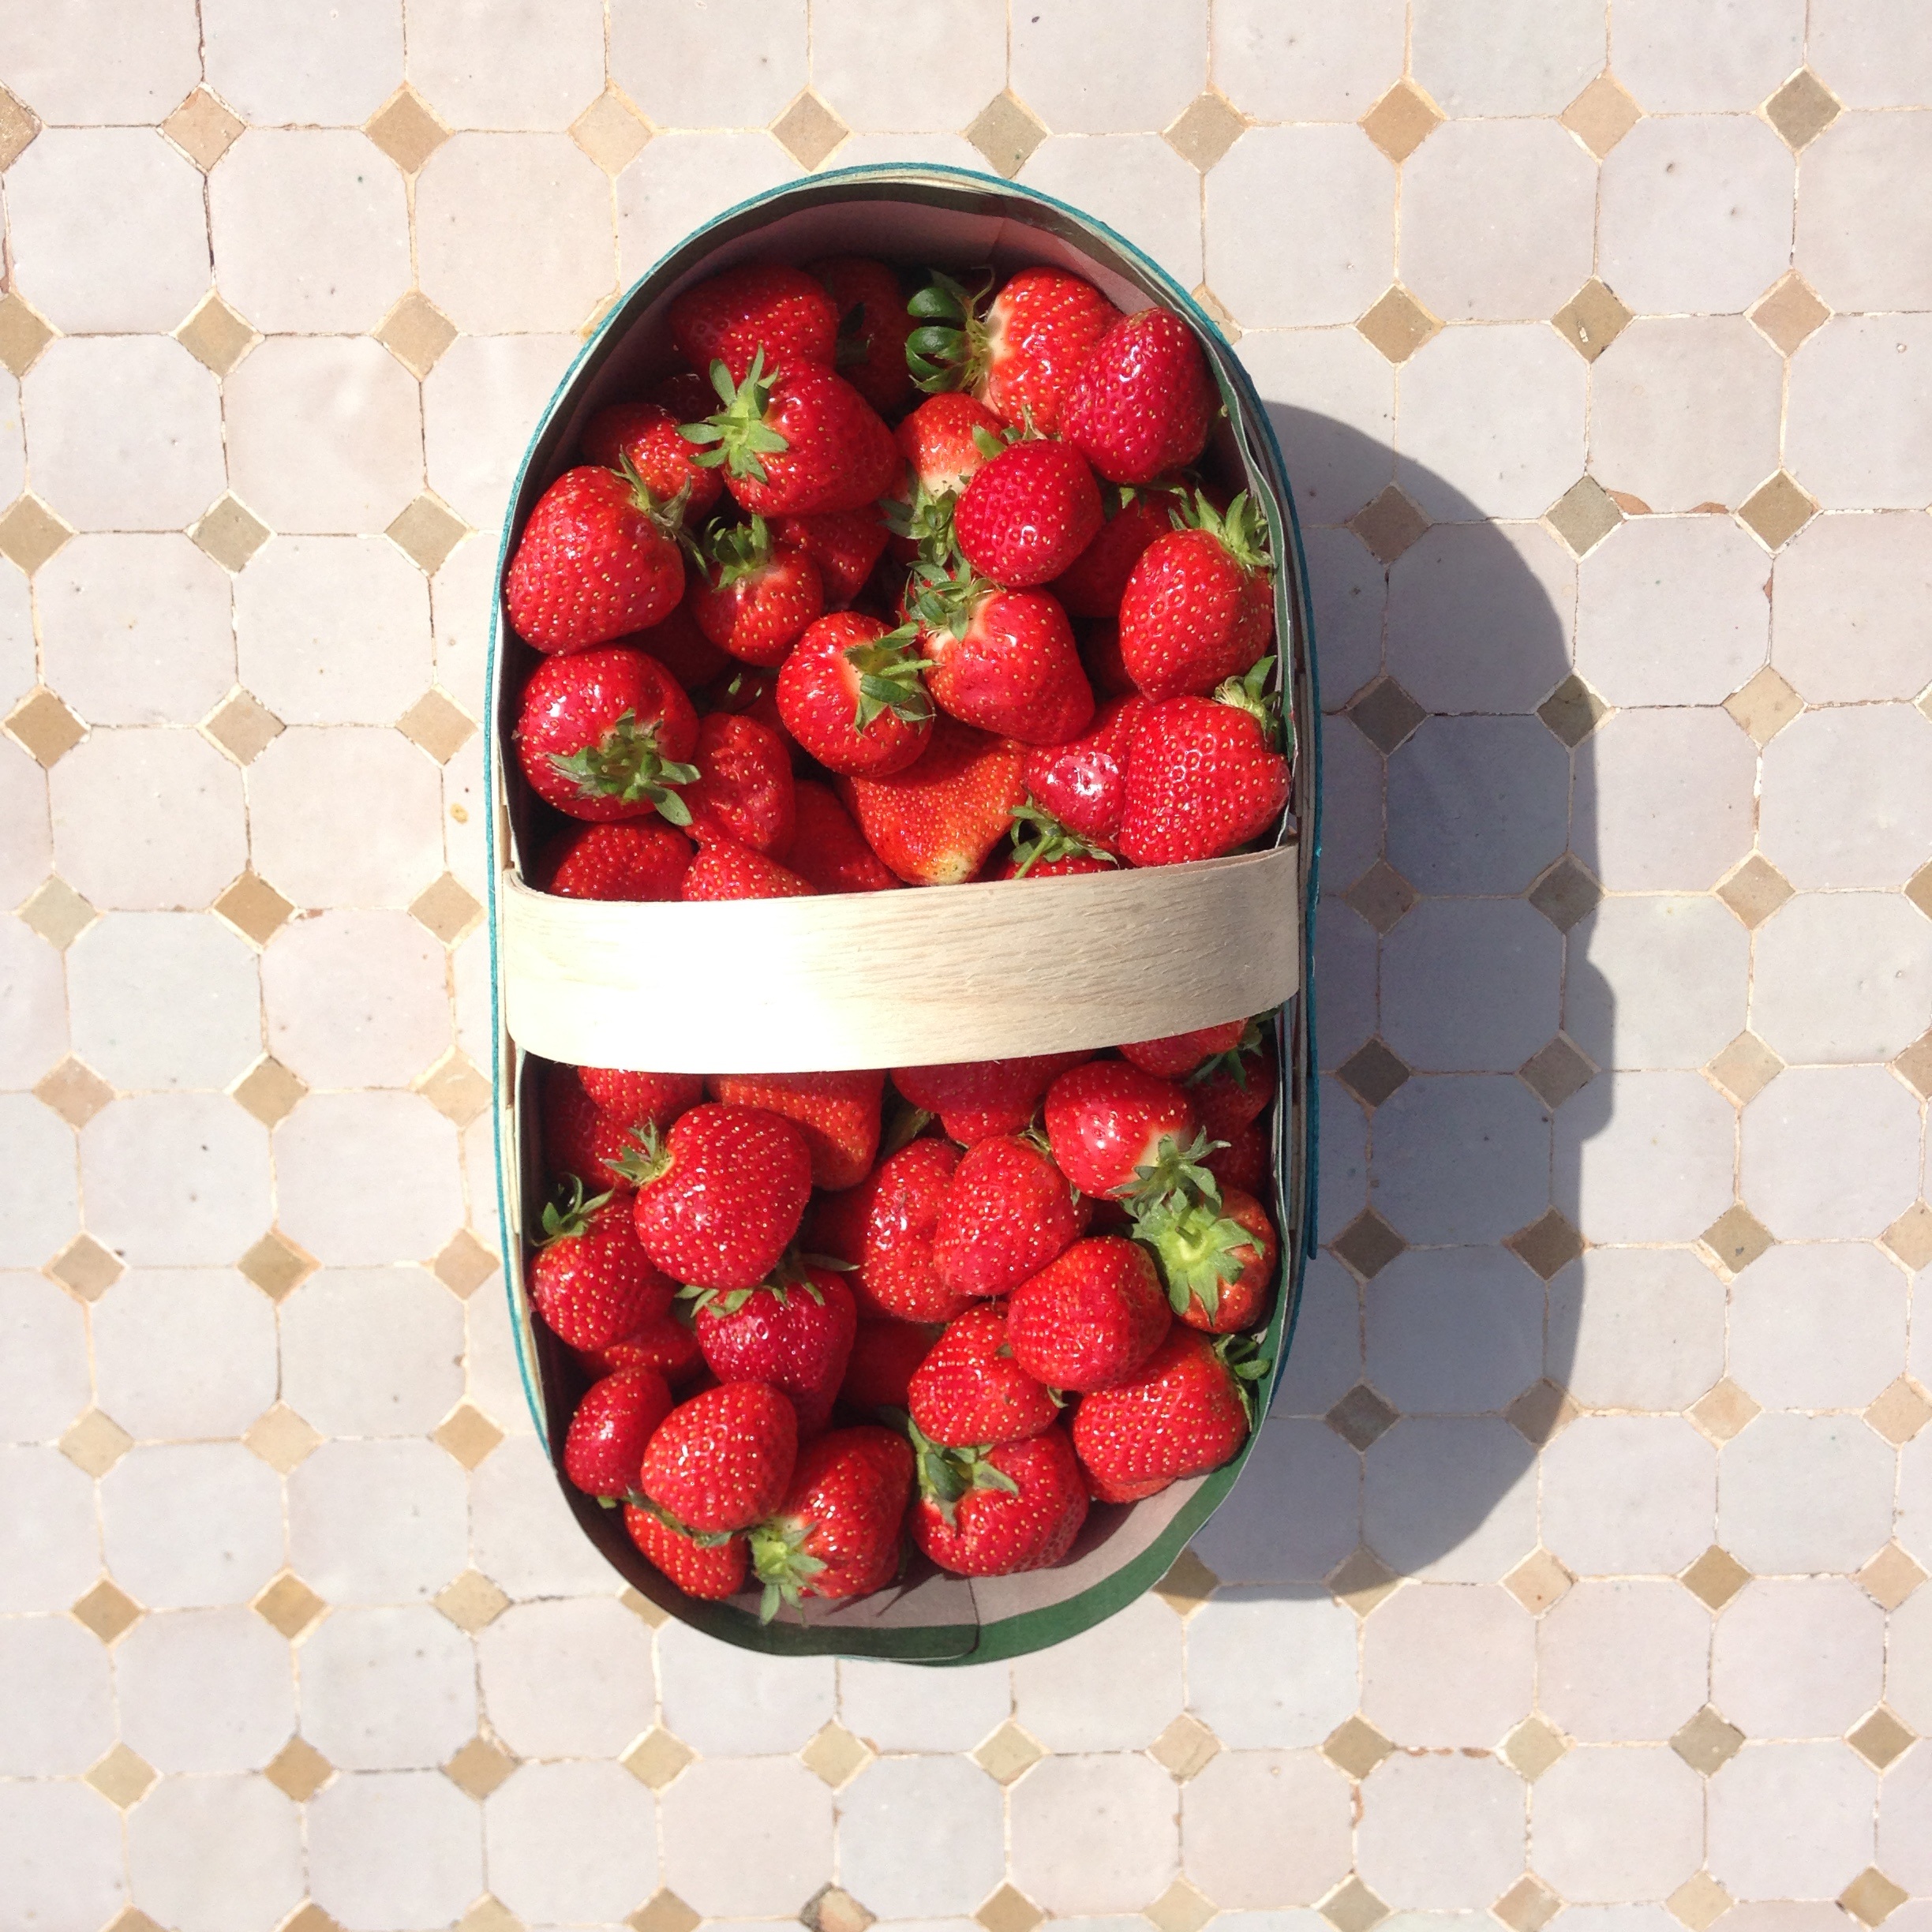
plant, fruit, berry, summer, food, produce, basket, strawberry, strawberries, flowering plant, land plant